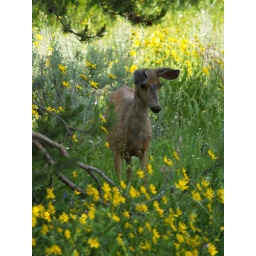
A mule deer standing in the flowers in Grand Teton national park